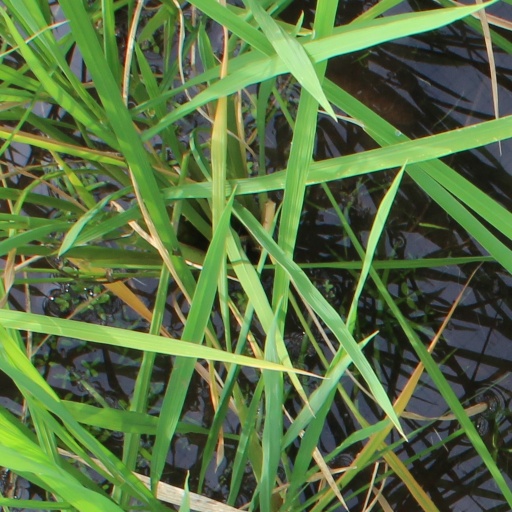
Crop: rice